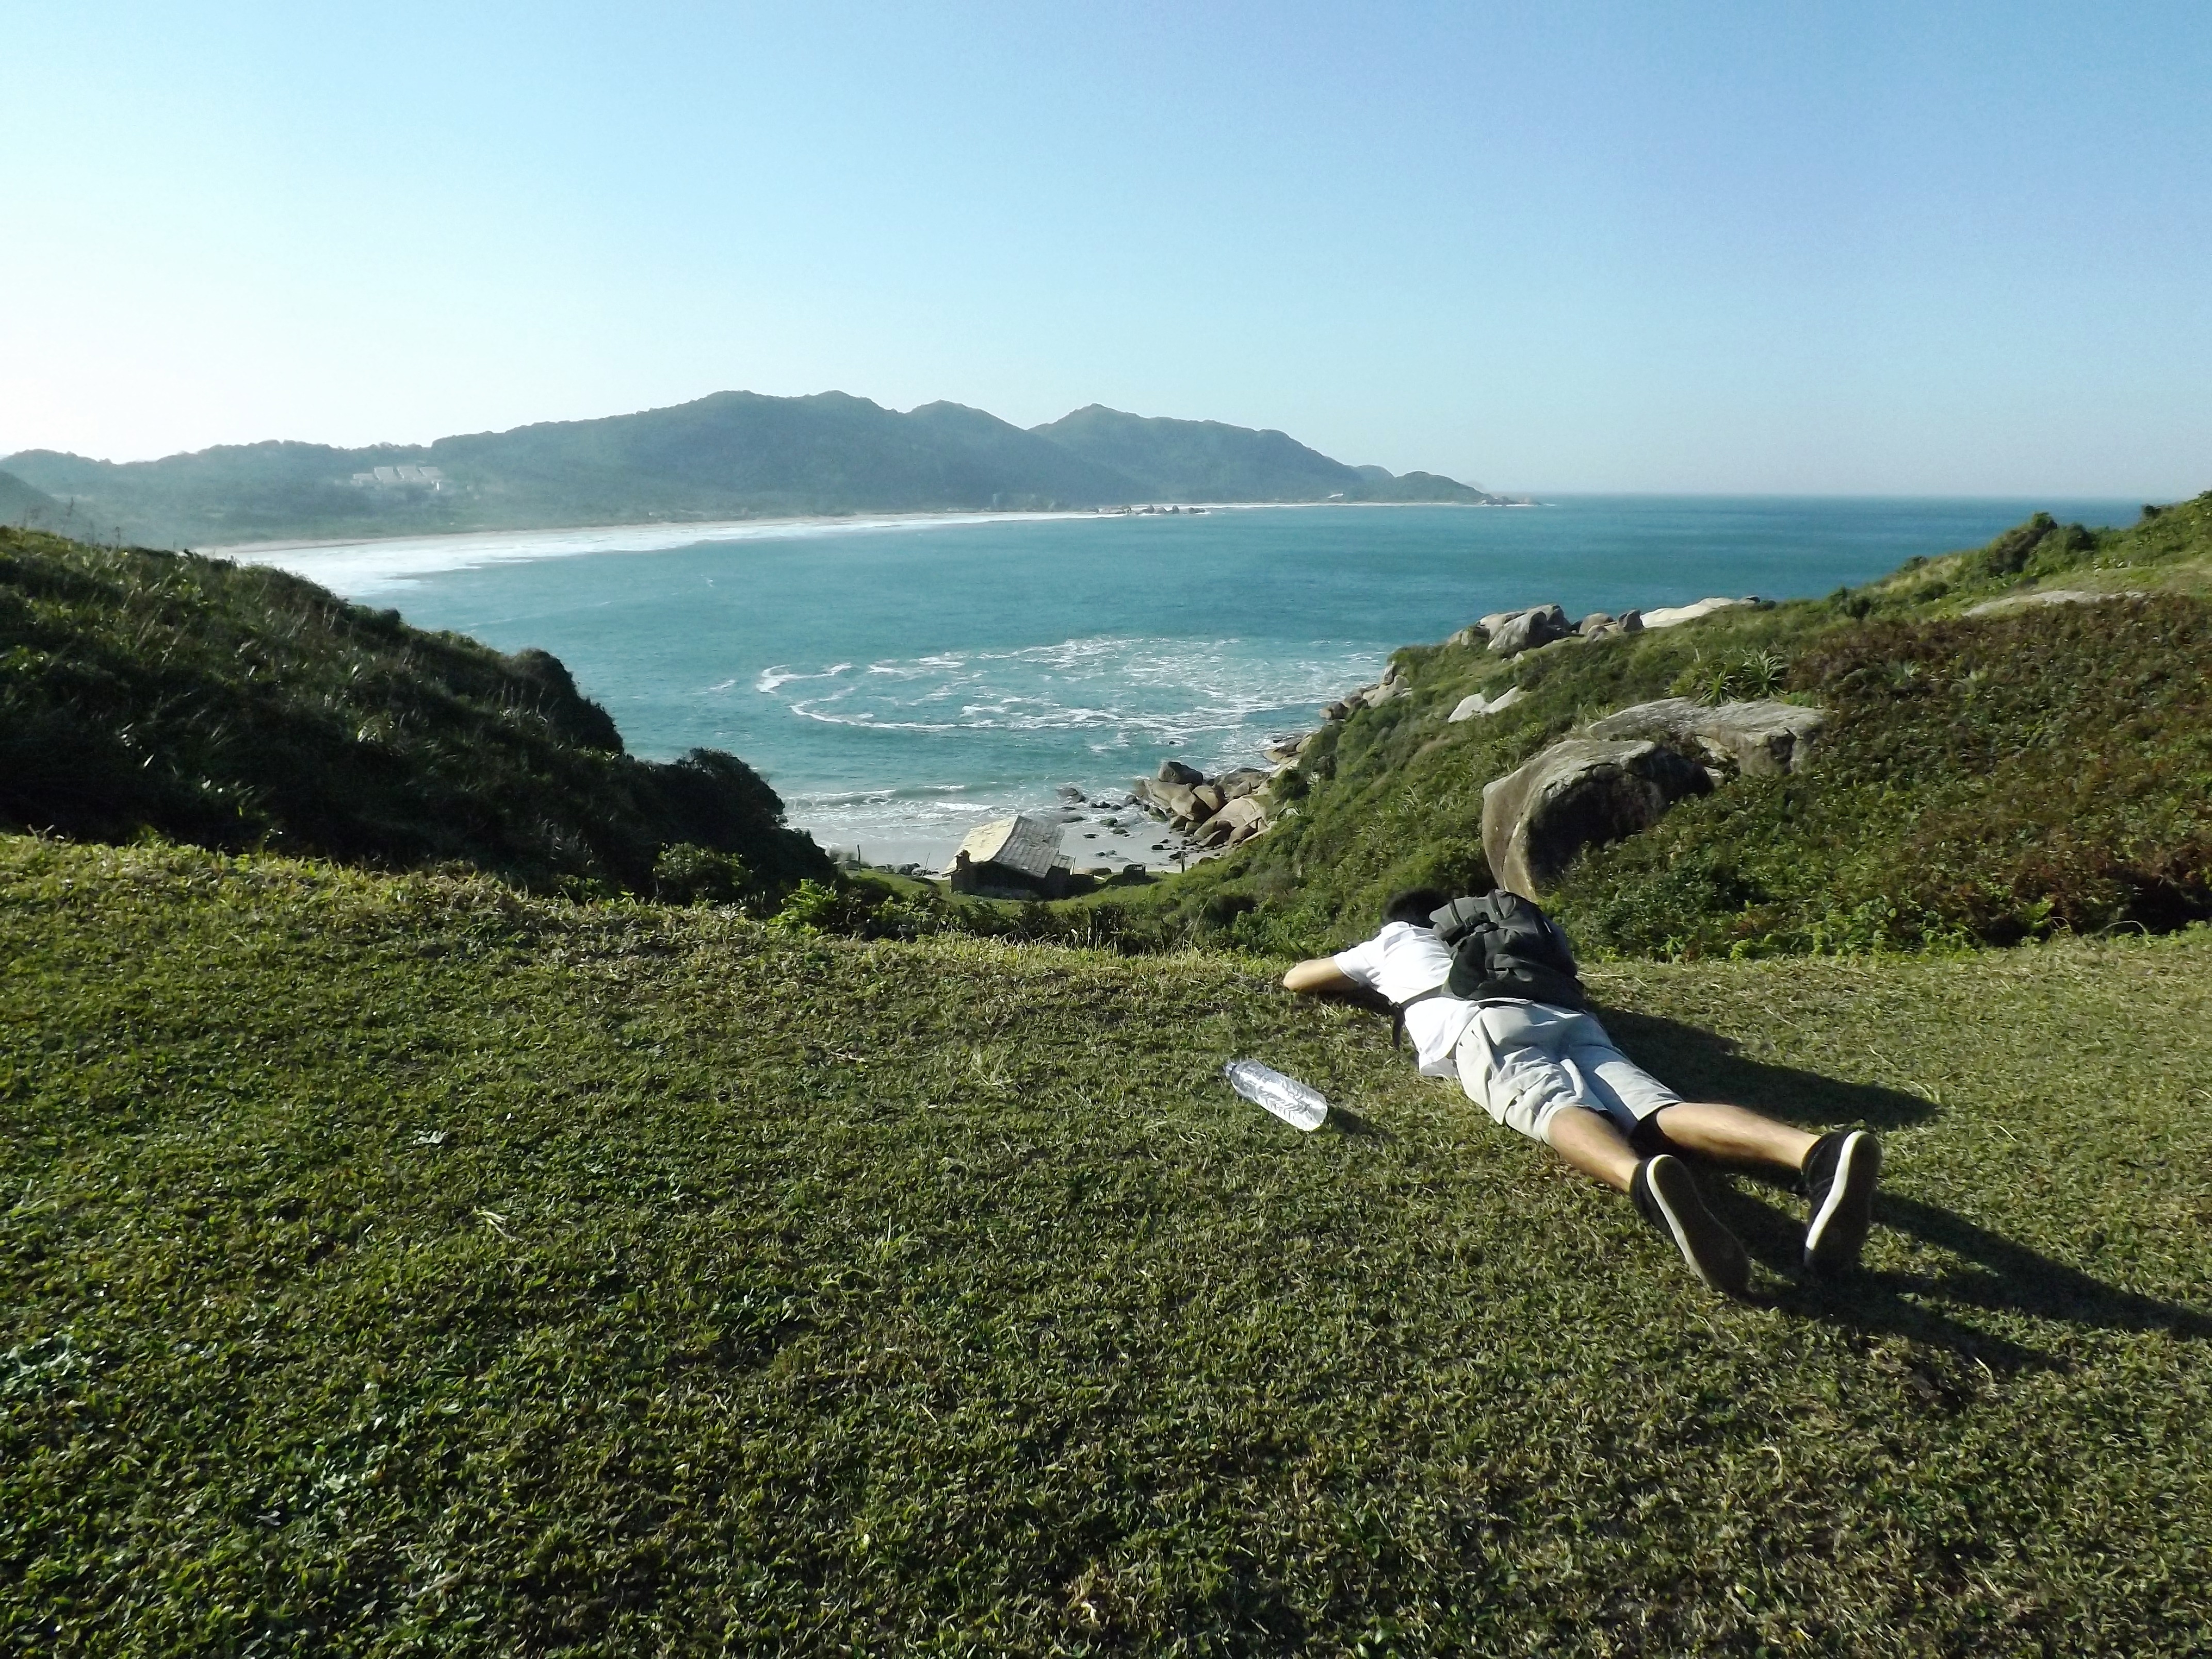
sea, coast, mountain, meadow, hill, wind, cliff, terrain, ridge, sports, florianopolis, brazil, santa catarina